René Besnard

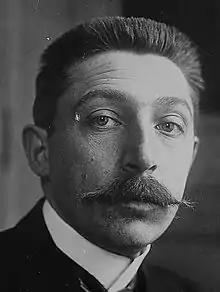

René Henry Besnard (12 April 1879 – 12 March 1952) was a French politician who was a deputy for Indre-et-Loire from 1906 to 1919 and senator from 1920 to 1941.